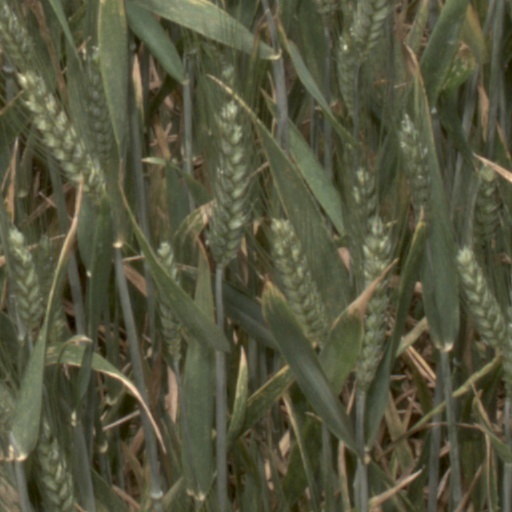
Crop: wheat